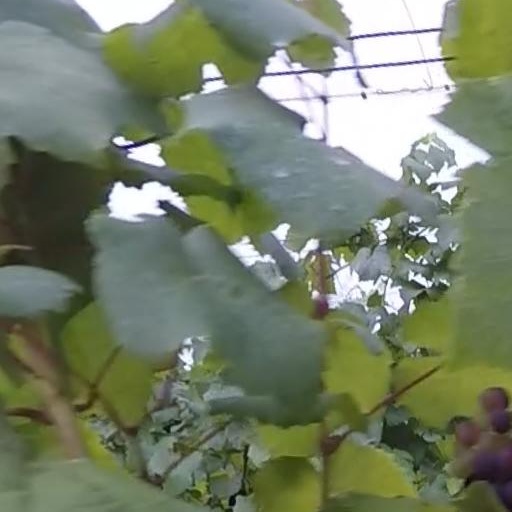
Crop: grape